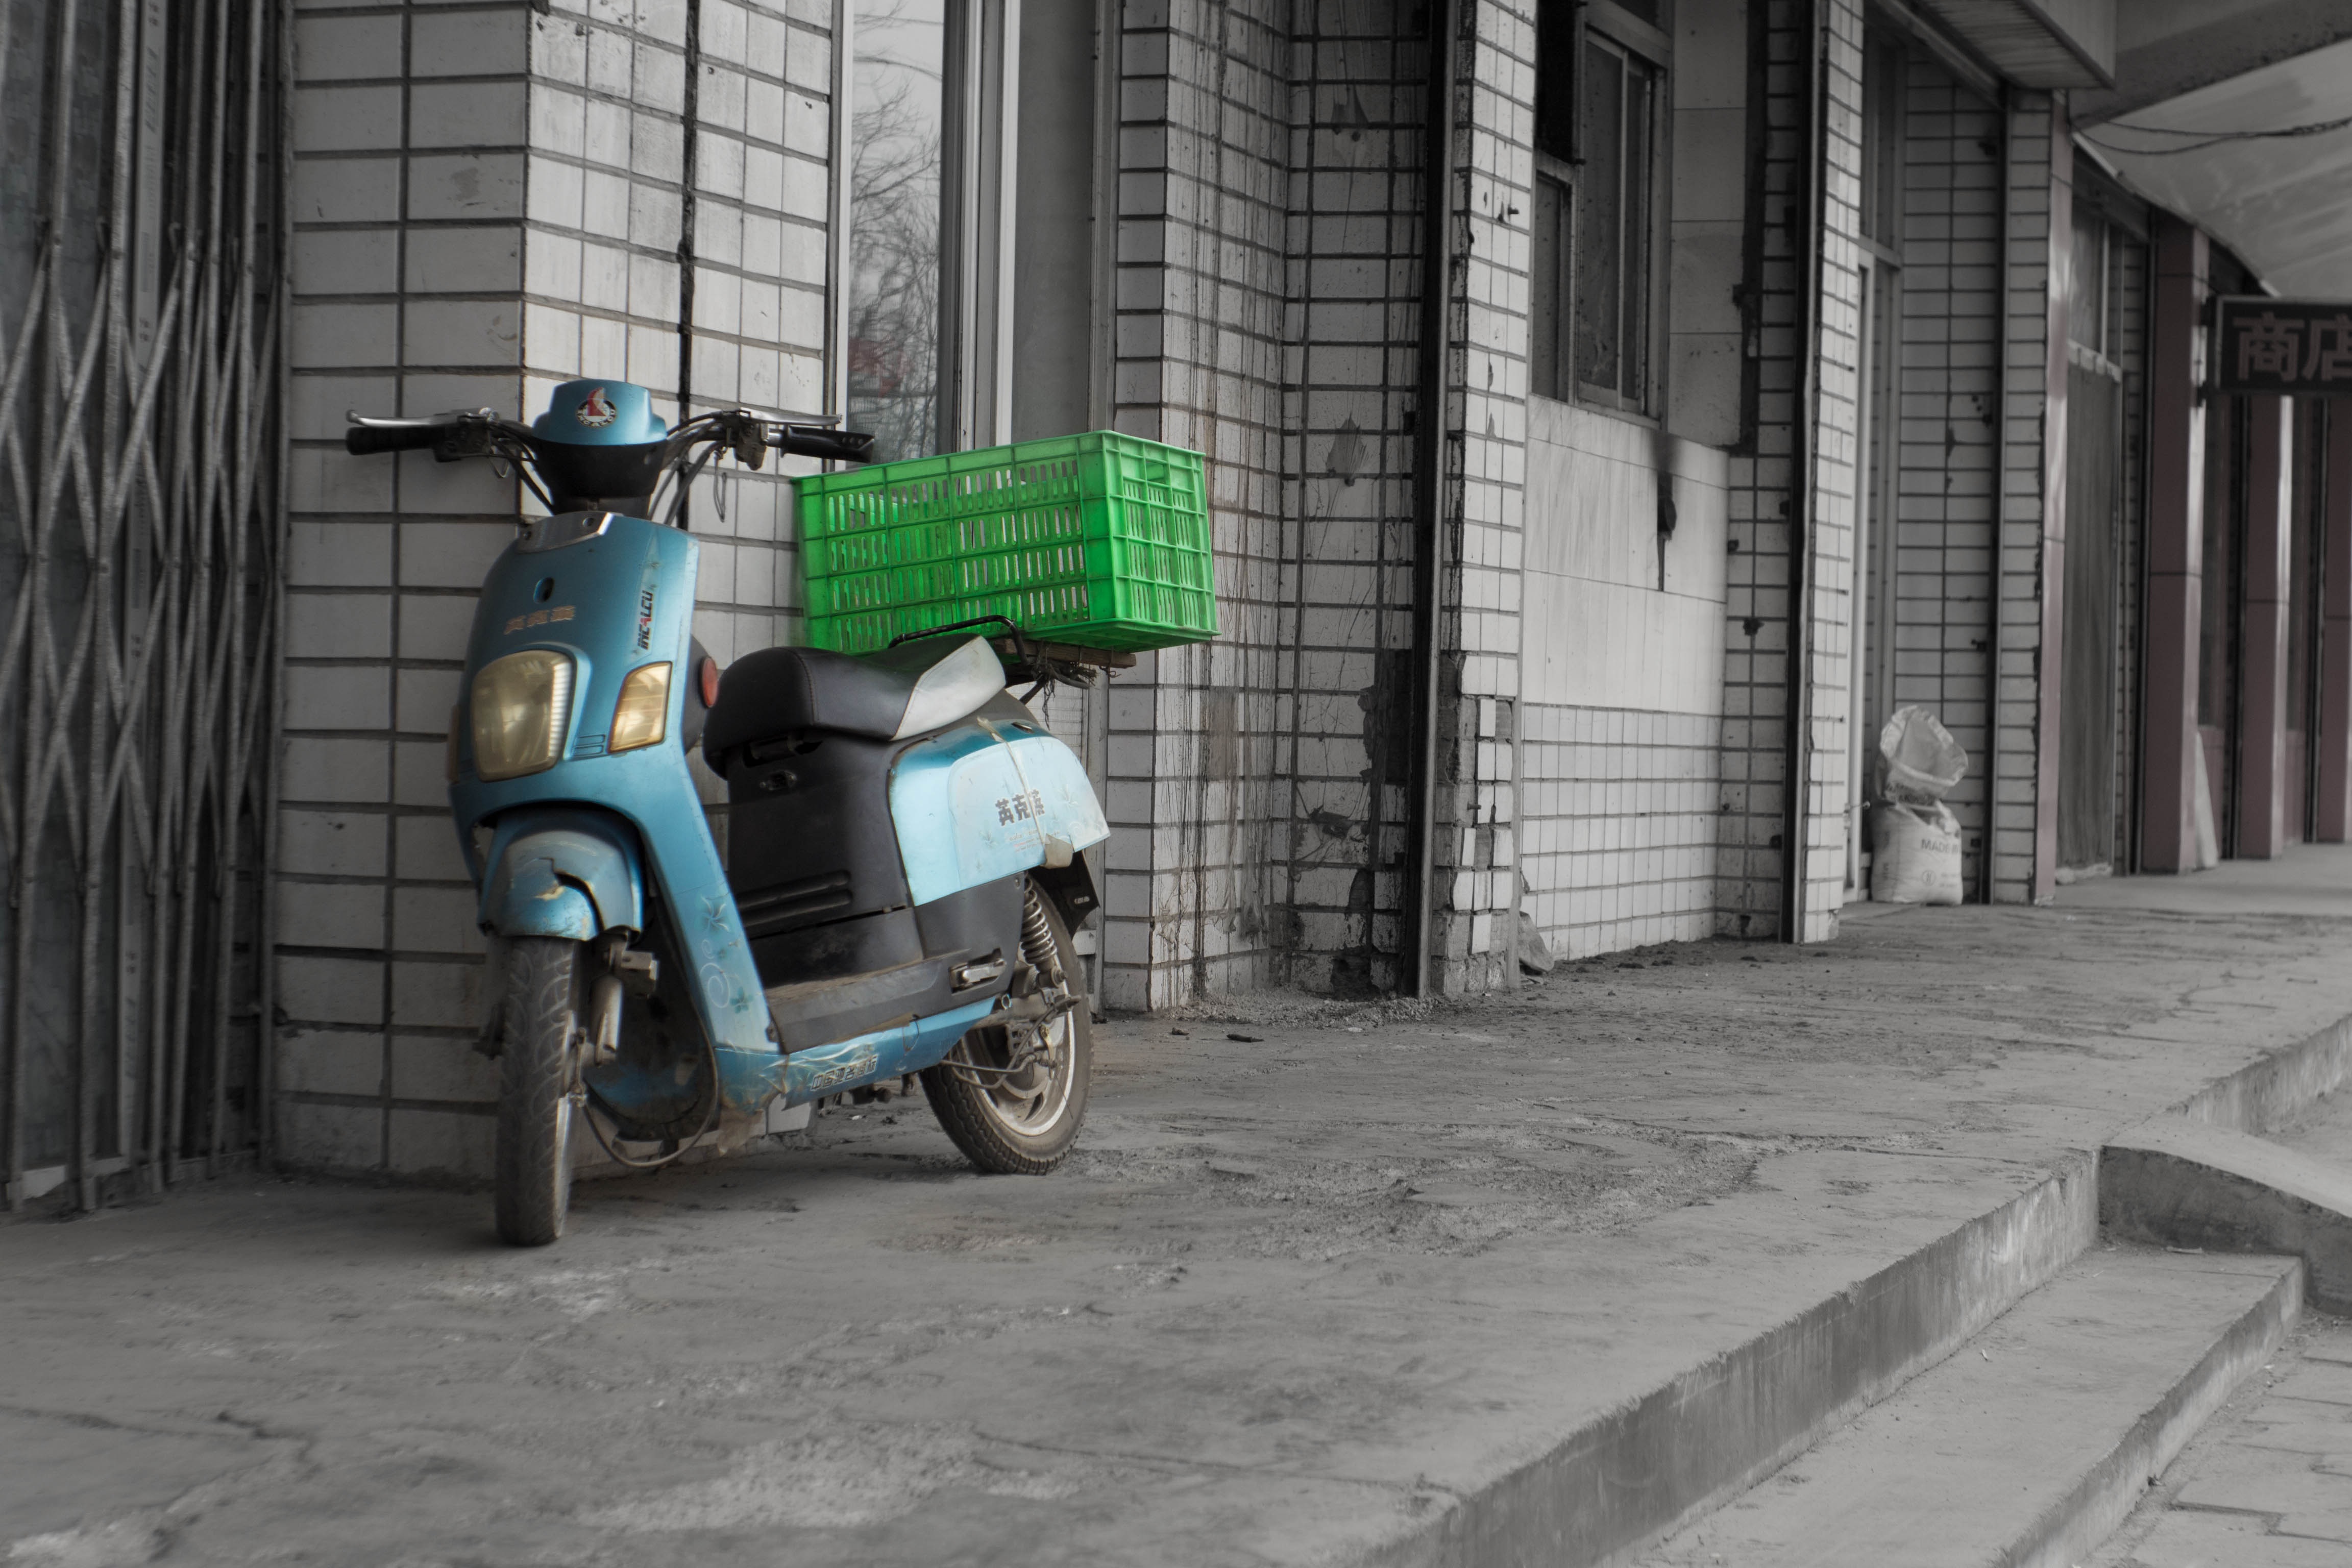
road, street, vehicle, basket, scooter, roadside, infrastructure, delivery, car battery